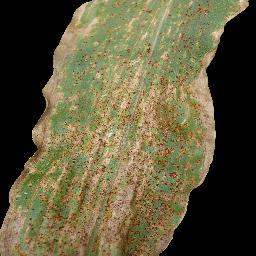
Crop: corn
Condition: (maize)_common_rust